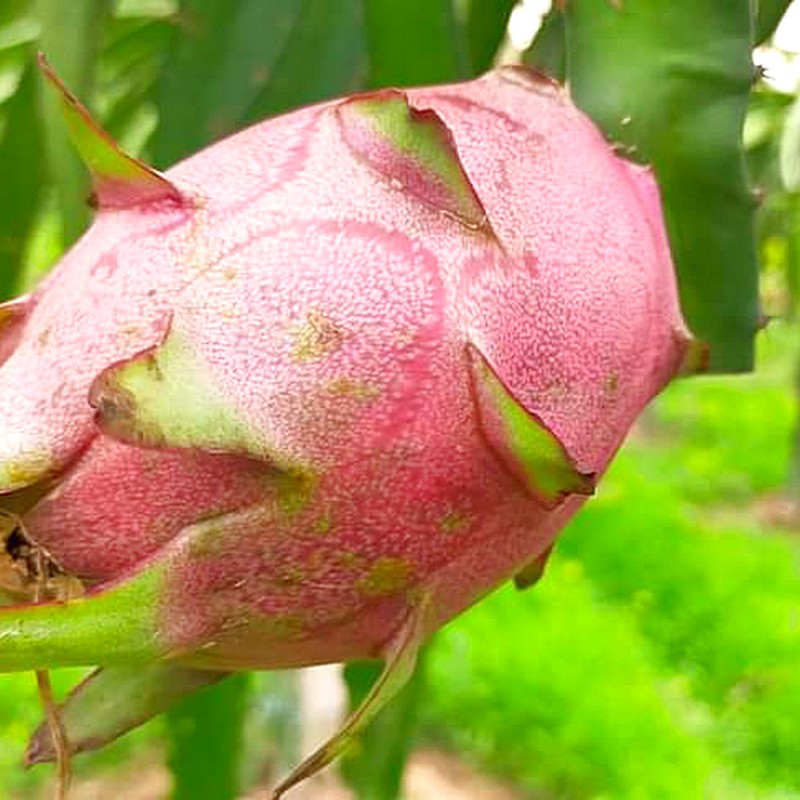
Label: Mature Dragon Fruit